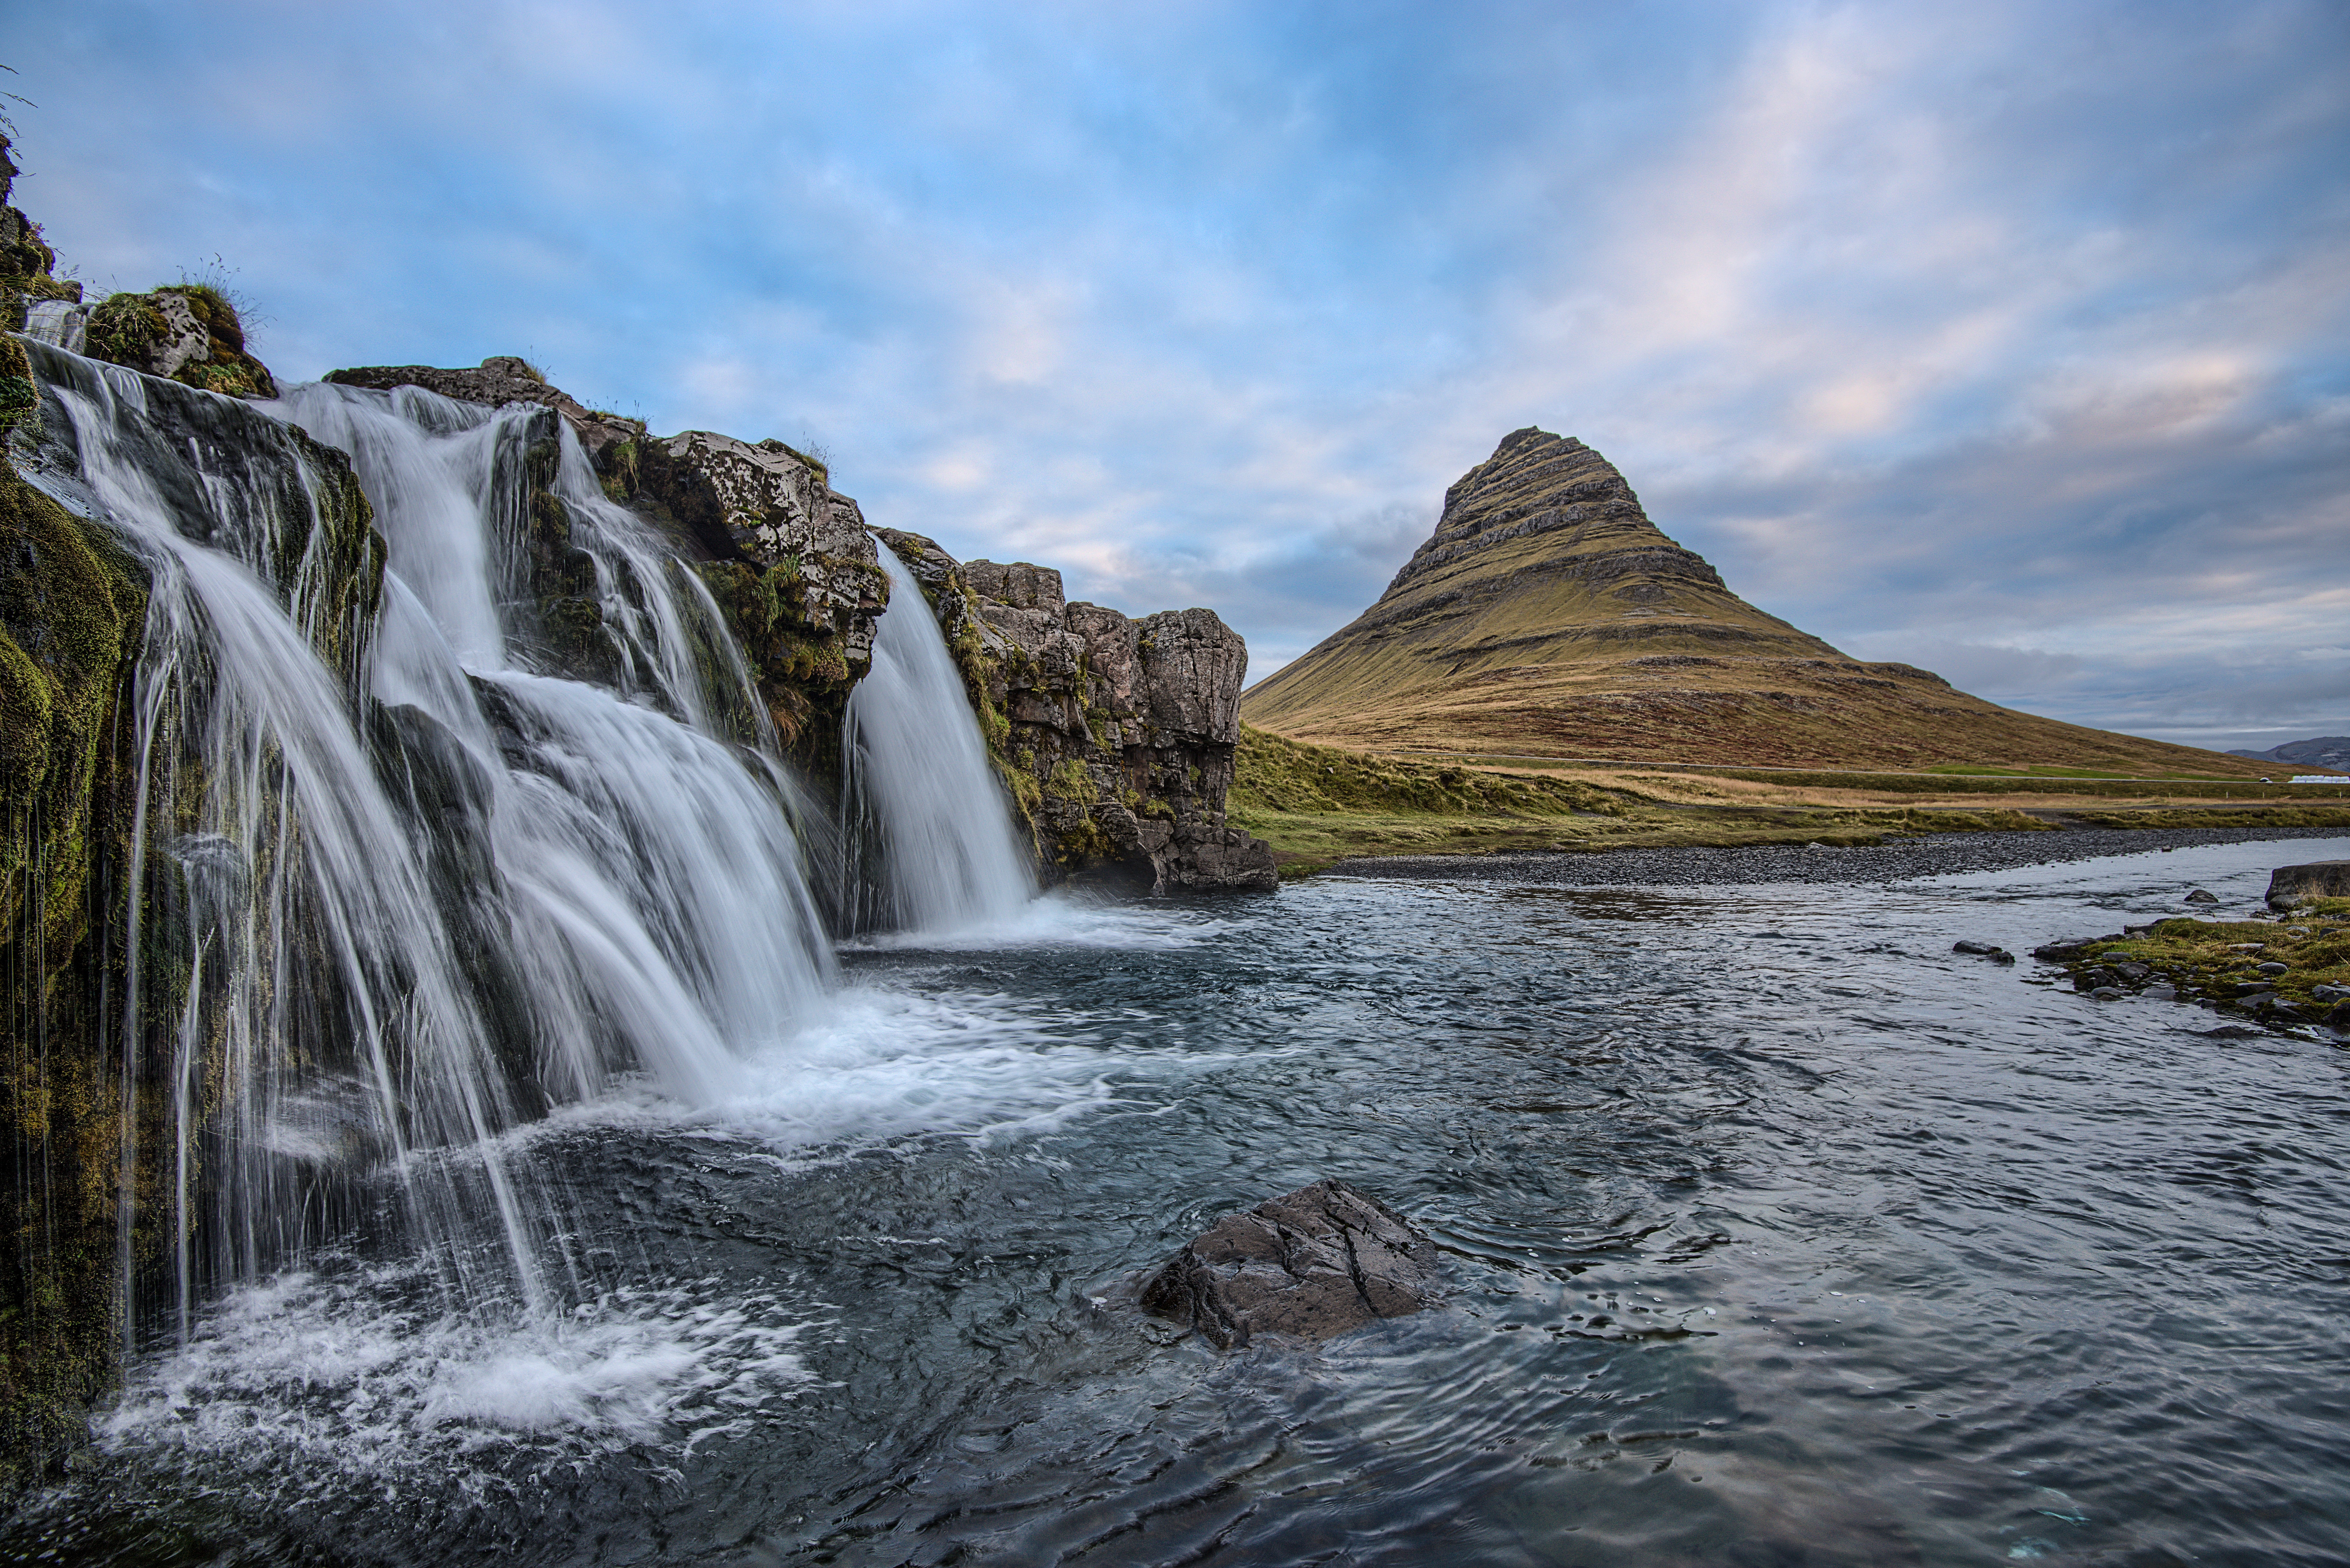
landscape, sea, coast, water, nature, rock, waterfall, wilderness, mountain, reflection, body of water, water feature